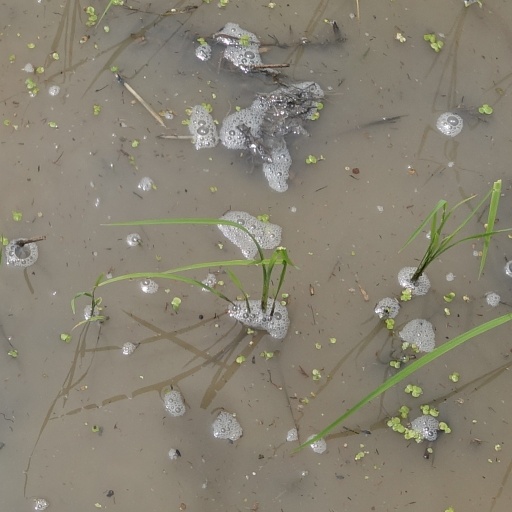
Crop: rice